The Endless River (film)

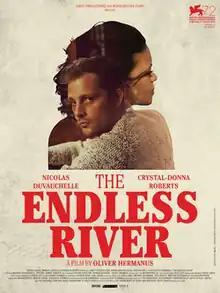
Film poster

The Endless River is a 2015 South African drama film directed by Oliver Hermanus. It was screened in the main competition section of the 72nd Venice International Film Festival. It is the first South African film to be nominated for the Golden Lion. It was also shown in the Contemporary World Cinema section of the 2015 Toronto International Film Festival.